Richard Burmeister

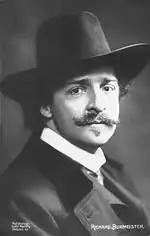
Richard Burmeister

Richard Burmeister (1860 in Free and Hanseatic City of Hamburg – 1944) was a German-American composer and pianist active in the late 19th and early 20th centuries.